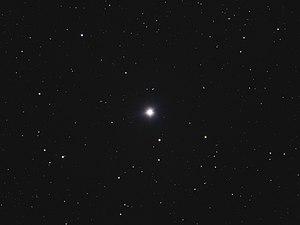
Chi Draconis est une étoile binaire située à environ 26,3 années-lumière de la Terre dans la constellation du Dragon. Ce système est un voisin du système solaire.